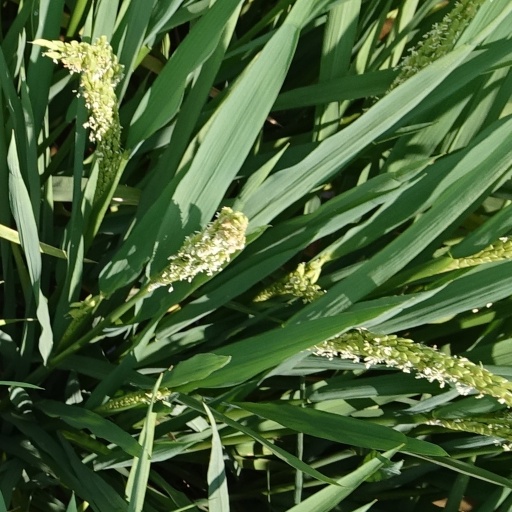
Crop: rice